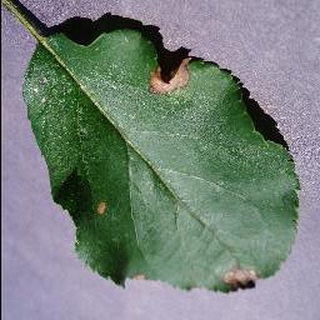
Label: apple_black_rot